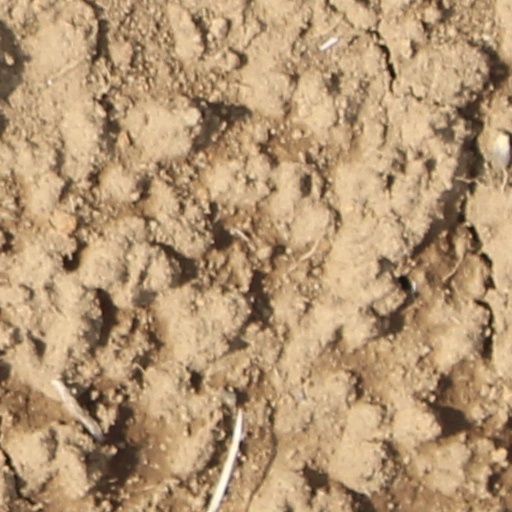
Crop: wheat